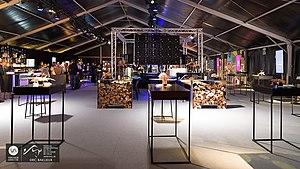
photo du chapiteau
Le Festival International du Film de Comédie de Liège a été créé en 2016. Il a lieu au coeur de la Cité Ardente dans différents lieux bien connus tels que le Forum de Liège, l'Opéra Royal de Wallonie ou encore la Cité Miroir. Le festival est organisé chaque année et propose une compétition officielle de longs et courts métrages nationaux et internationaux. Un panel d'activités est également proposé aux visiteurs : des conférences avec les invités, des débats, des leçons de cinéma, des masterclass, des séances de dédicaces, des castings de figurants, des hommages... Le FIFCL est l'unique festival en Belgique à récompenser la comédie au sens large, l'objectif est de la récompenser mais aussi de la faire découvrir ou redécouvrir dans une dimension internationale. Depuis la première édition, ce sont une trentaine de pays qui ont été représentés durant le festival.